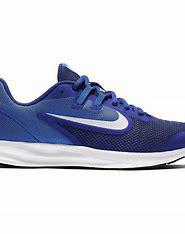
Brand: Nike
Model: Downshifter 9